Christ of Monteagudo

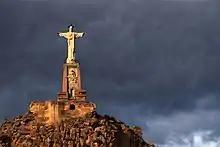

The Christ of Monteagudo is a colossal statue of Jesus located on top of the , in Murcia, Spain.